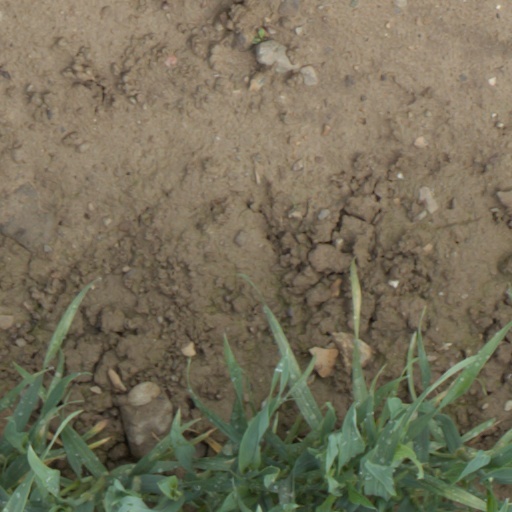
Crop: wheat